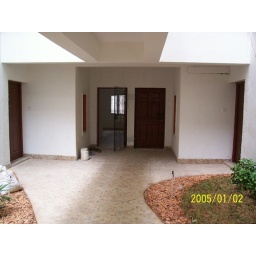
the pics r taken in the house with opened door